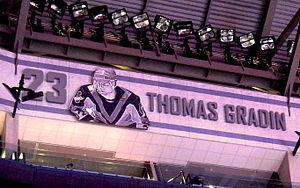
Thomas Kjell Gradin est un joueur professionnel de hockey sur glace suédois.